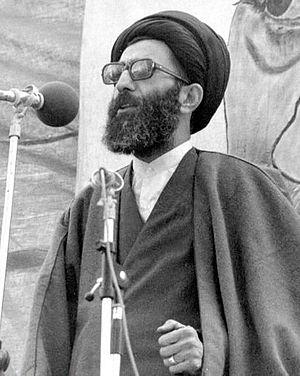
La liste des imams de la prière du vendredi de Téhéran depuis 1908, après la révolution iranienne de 1979 jusque 2020 contient des noms permanents et temporaires. L'Imam actuel est le guide suprême de l'Iran Sayyid Ali Khamenei qui nomme également des imams temporaires. Mohammad Emami Kashani, Ahmad Khatami, Kazem Seddiqi, Ali Movahedi-Kermani, Mohammad-Hassan Aboutorabi Fard et Mohammad Javad Haj Ali Akbari sont actuellement des imams temporaires de Téhéran.